Richard Urquhart Goode

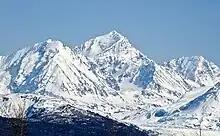
Mount Goode, Alaska

On January 2, 1889, Goode married Sophie Jackson Parks (born November 20, 1860) of Norfolk, Virginia, in Saint Paul's Episcopal Church. Parks was the daughter of Marshall Ott Parks—Commodore in the Confederate Navy, member of the Virginia legislature, a hotelier, railroad man, president of the Dismal Swamp Canal Company, and Supervising Inspector of Steamboats under President Grover Cleveland.